Cal (novel)

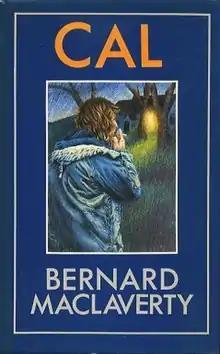
First Irish edition (publ. The Blackstaff Press)

Cal is a 1983 novel by Bernard MacLaverty, detailing the experiences of a young Irish Catholic involved with the Provisional Irish Republican Army.